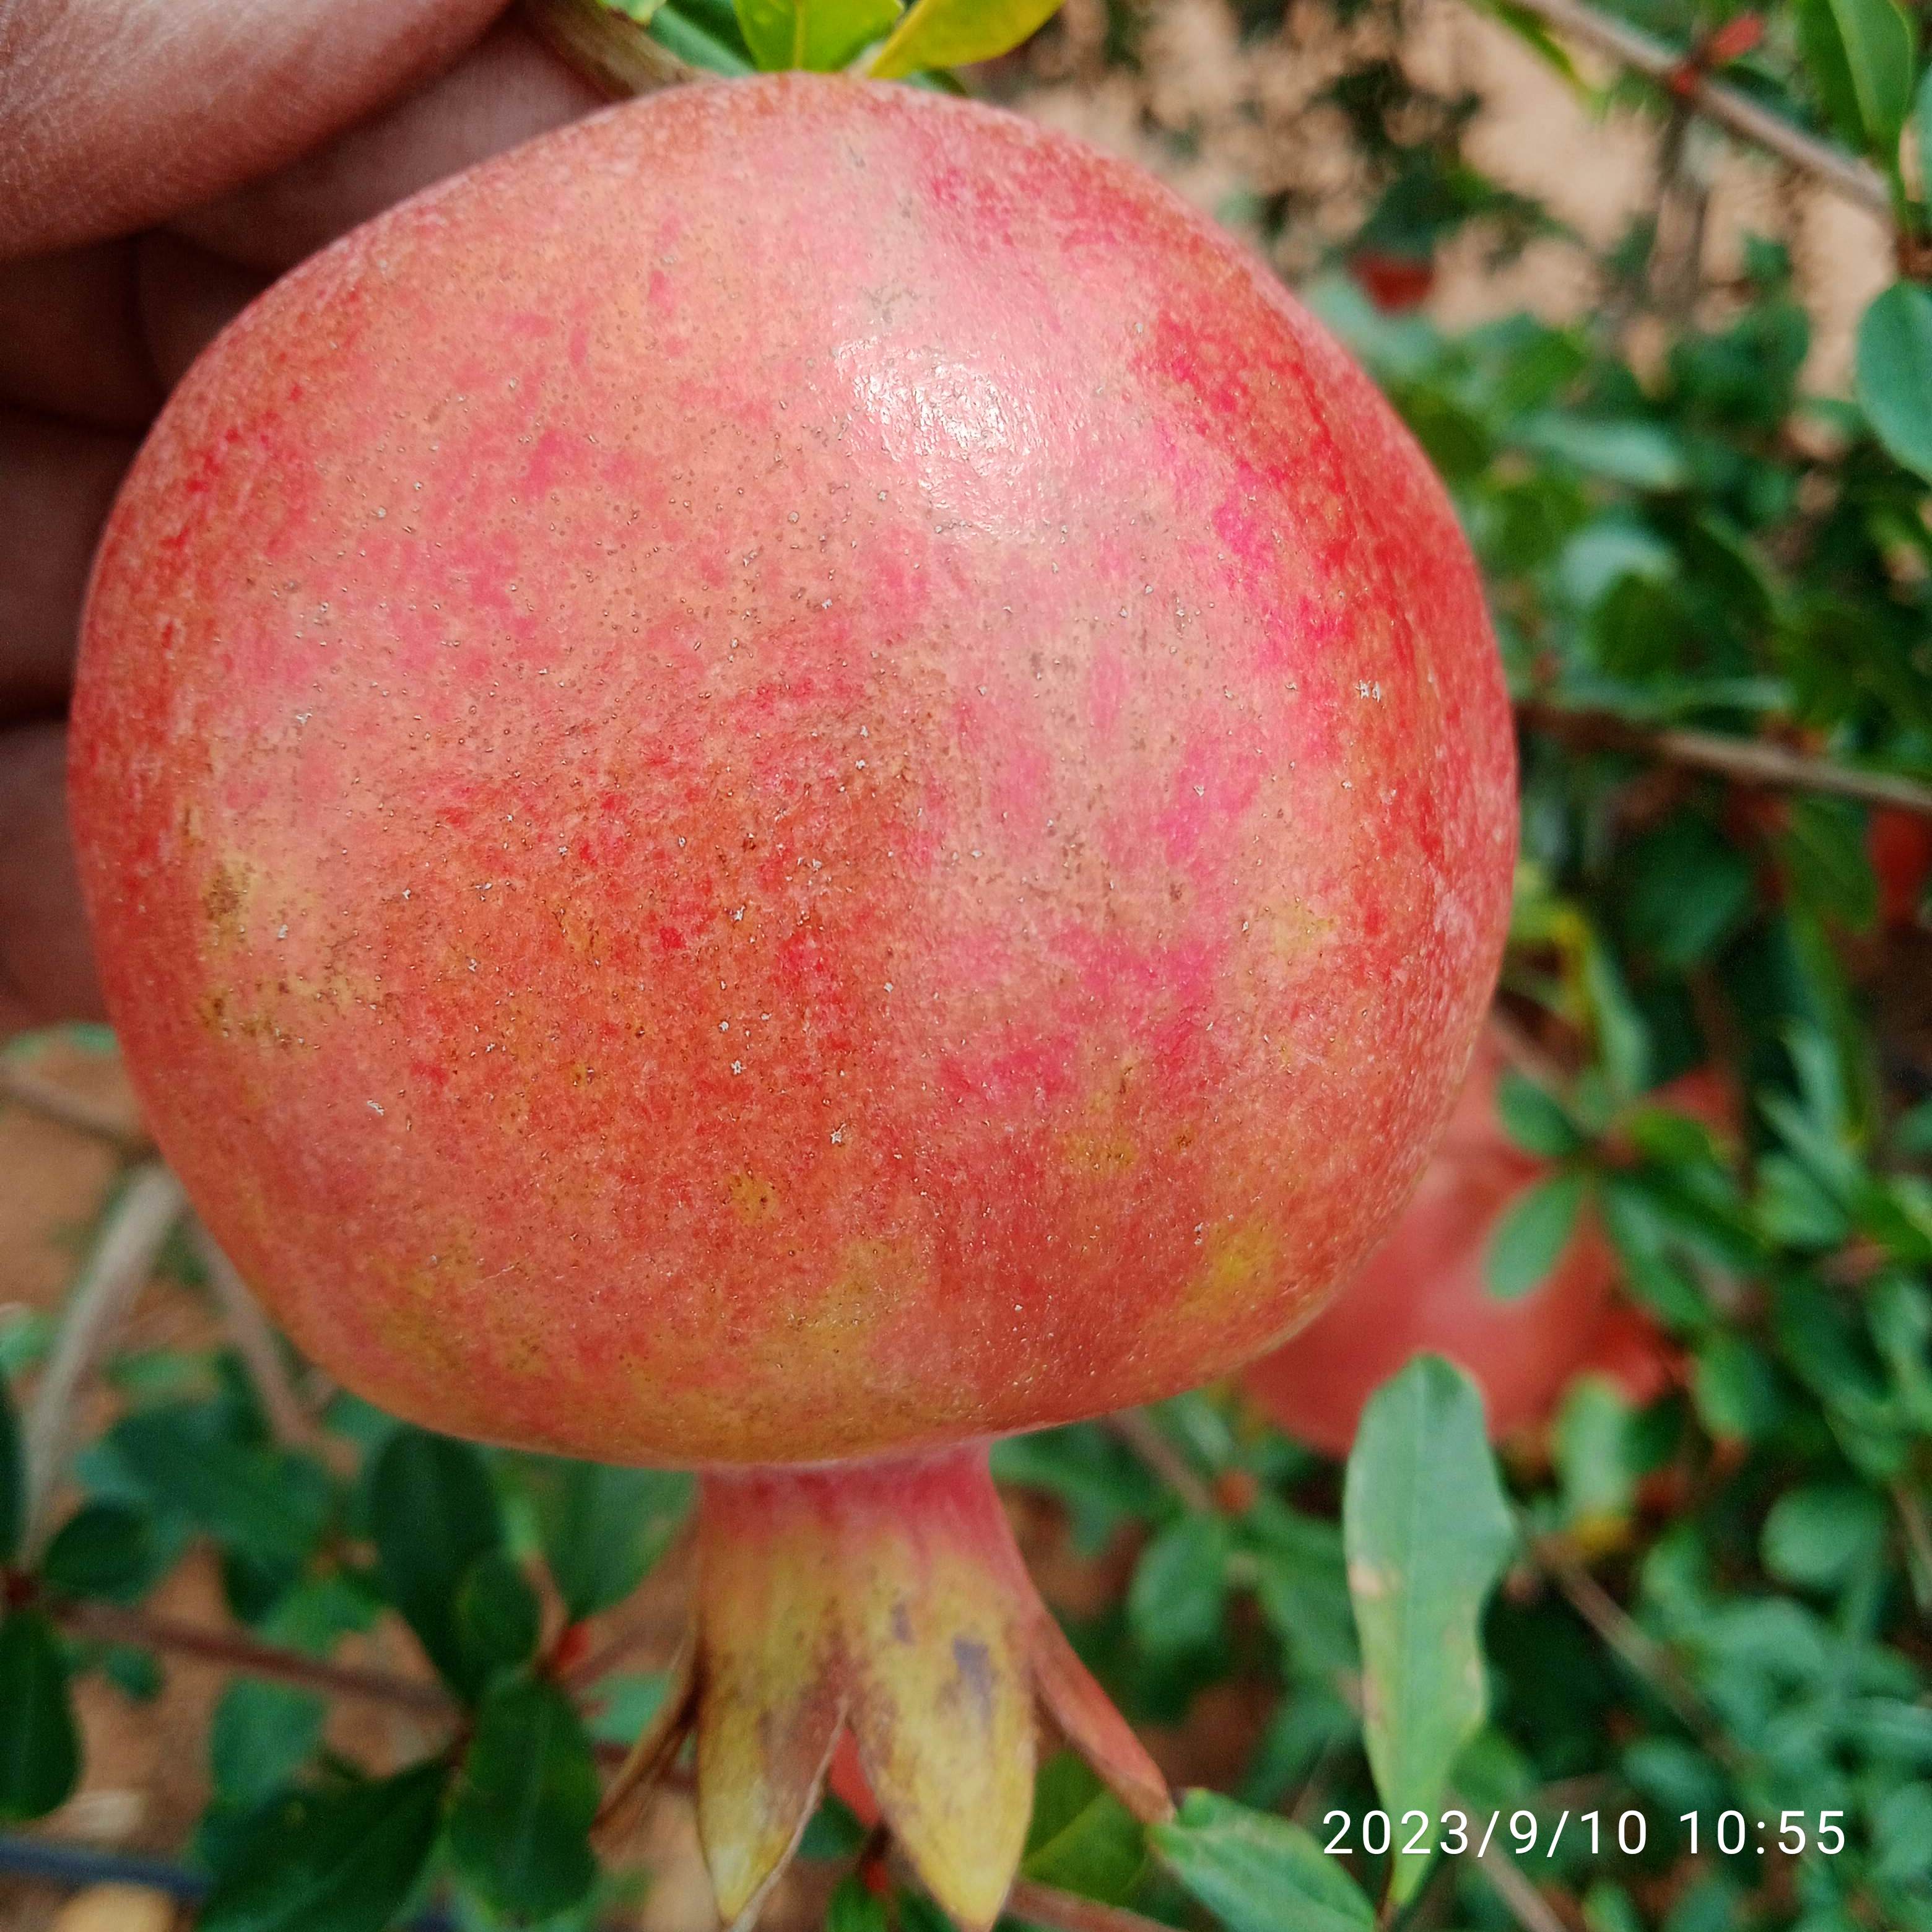
Label: Healthy